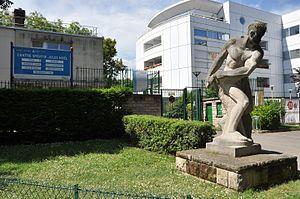
Jules Noel, centre sportif de Paris
Jules François Joseph Noël était un athlète français de 1,90 m pour 90 kg, spécialiste du lancer du disque et du lancer du poids au Stade français.